Satyabadi Bana Bidyalaya

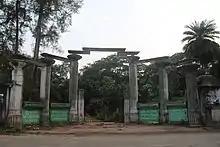
Gupta Brundabana (5)

Satyabadi Bana Bidyalaya (now Satyabadi High School, Sakhigoal) is an Indian school in Sakhigopal, Odisha. It is a pre-secondary and Secondary school, located at Sakhigopal a part of Puri district, in the Indian state of Odisha. It was established by writer and social worker Utkalamani Gopabandhu Das in British India in 1909.